MS Sleipner

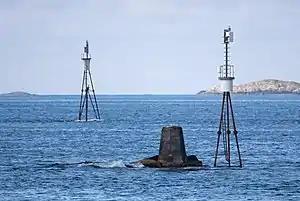
The rocks called "Store Blokso" that "Sleipner" hit before it sank

On Friday, 26 November 1999 "Sleipner" left Haugesund at 18.50 on course for Bergen. Across the open sea at Sletta, the boat experienced strong winds from the south-west. At 19.08 the boat crashed into the rock called "Store Bloksen". Immediately after the crash, "Sleipner" notified the authorities of the accident via Rogaland Radio (RR) which was relayed to the "Hovedredningssentralen" (Joint Rescue Coordination Centre of Southern Norway), stating that "Sleipner" had hit the rocks near the Ryvarden Lighthouse.